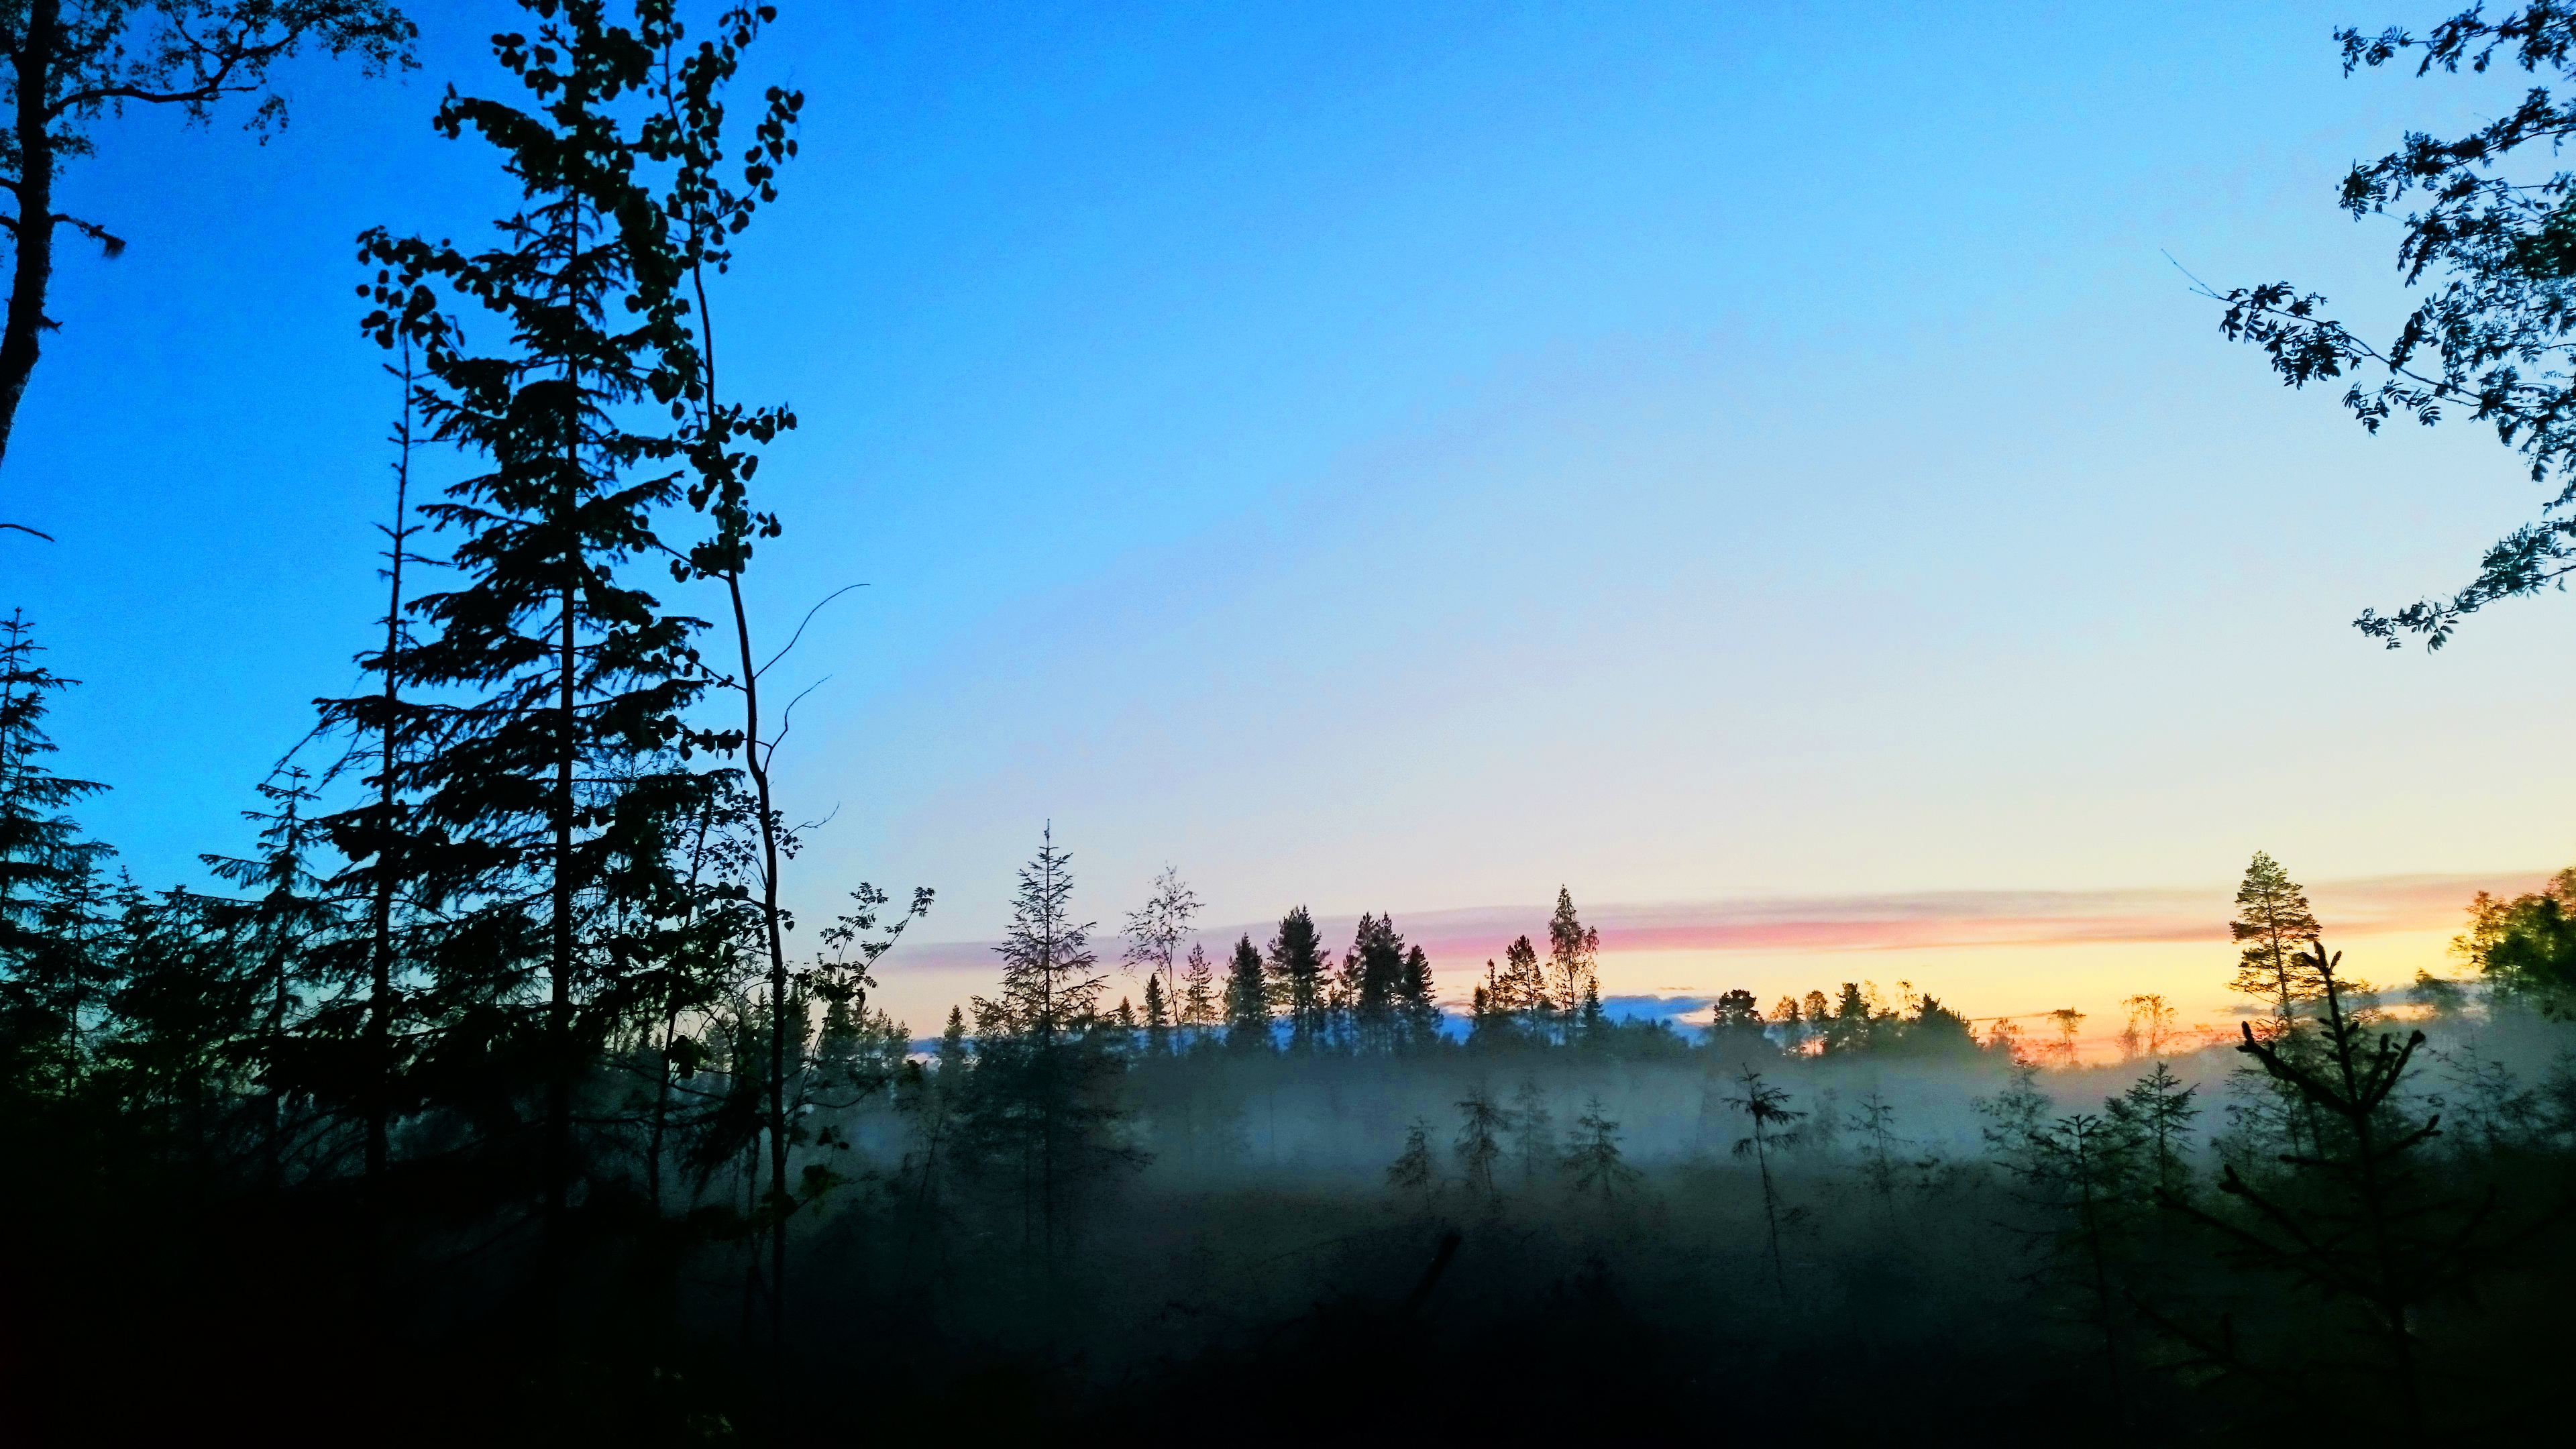
tree, nature, forest, horizon, sky, sun, fog, sunrise, sunset, mist, sunlight, morning, flower, dawn, atmosphere, dusk, evening, reflection, sweden, landscapes, still, essential, beautifully, midsummer night, morning sky, atmospheric phenomenon, woody plant, computer wallpaper